South African Class 6E1, Series 9

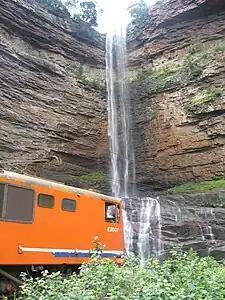
E2007 at Kirk Falls between the Nshongweni and Brereton Tunnels, KwaZulu-Natal, 3 March 2004

In 1981 and 1982, the South African Railways placed eighty-five Class 6E1, electric locomotives with a Bo-Bo wheel arrangement in mainline service.